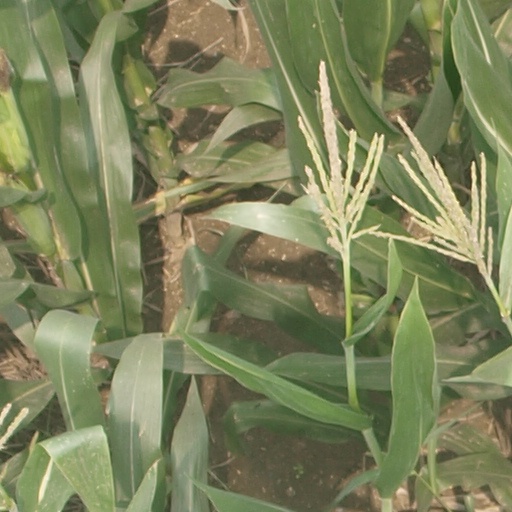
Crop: maize; corn